Paleolithic

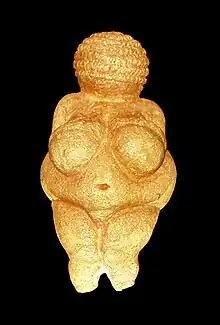
The Venus of Willendorf is one of the most famous Venus figurines.

The social organization of the earliest Paleolithic (Lower Paleolithic) societies remains largely unknown to scientists, though Lower Paleolithic hominins such as "Homo habilis" and "Homo erectus" are likely to have had more complex social structures than chimpanzee societies. Late Oldowan/Early Acheulean humans such as "Homo ergaster"/"Homo erectus" may have been the first people to invent central campsites or home bases and incorporate them into their foraging and hunting strategies like contemporary hunter-gatherers, possibly as early as 1.7 million years ago; however, the earliest solid evidence for the existence of home bases or central campsites (hearths and shelters) among humans only dates back to 500,000 years ago.